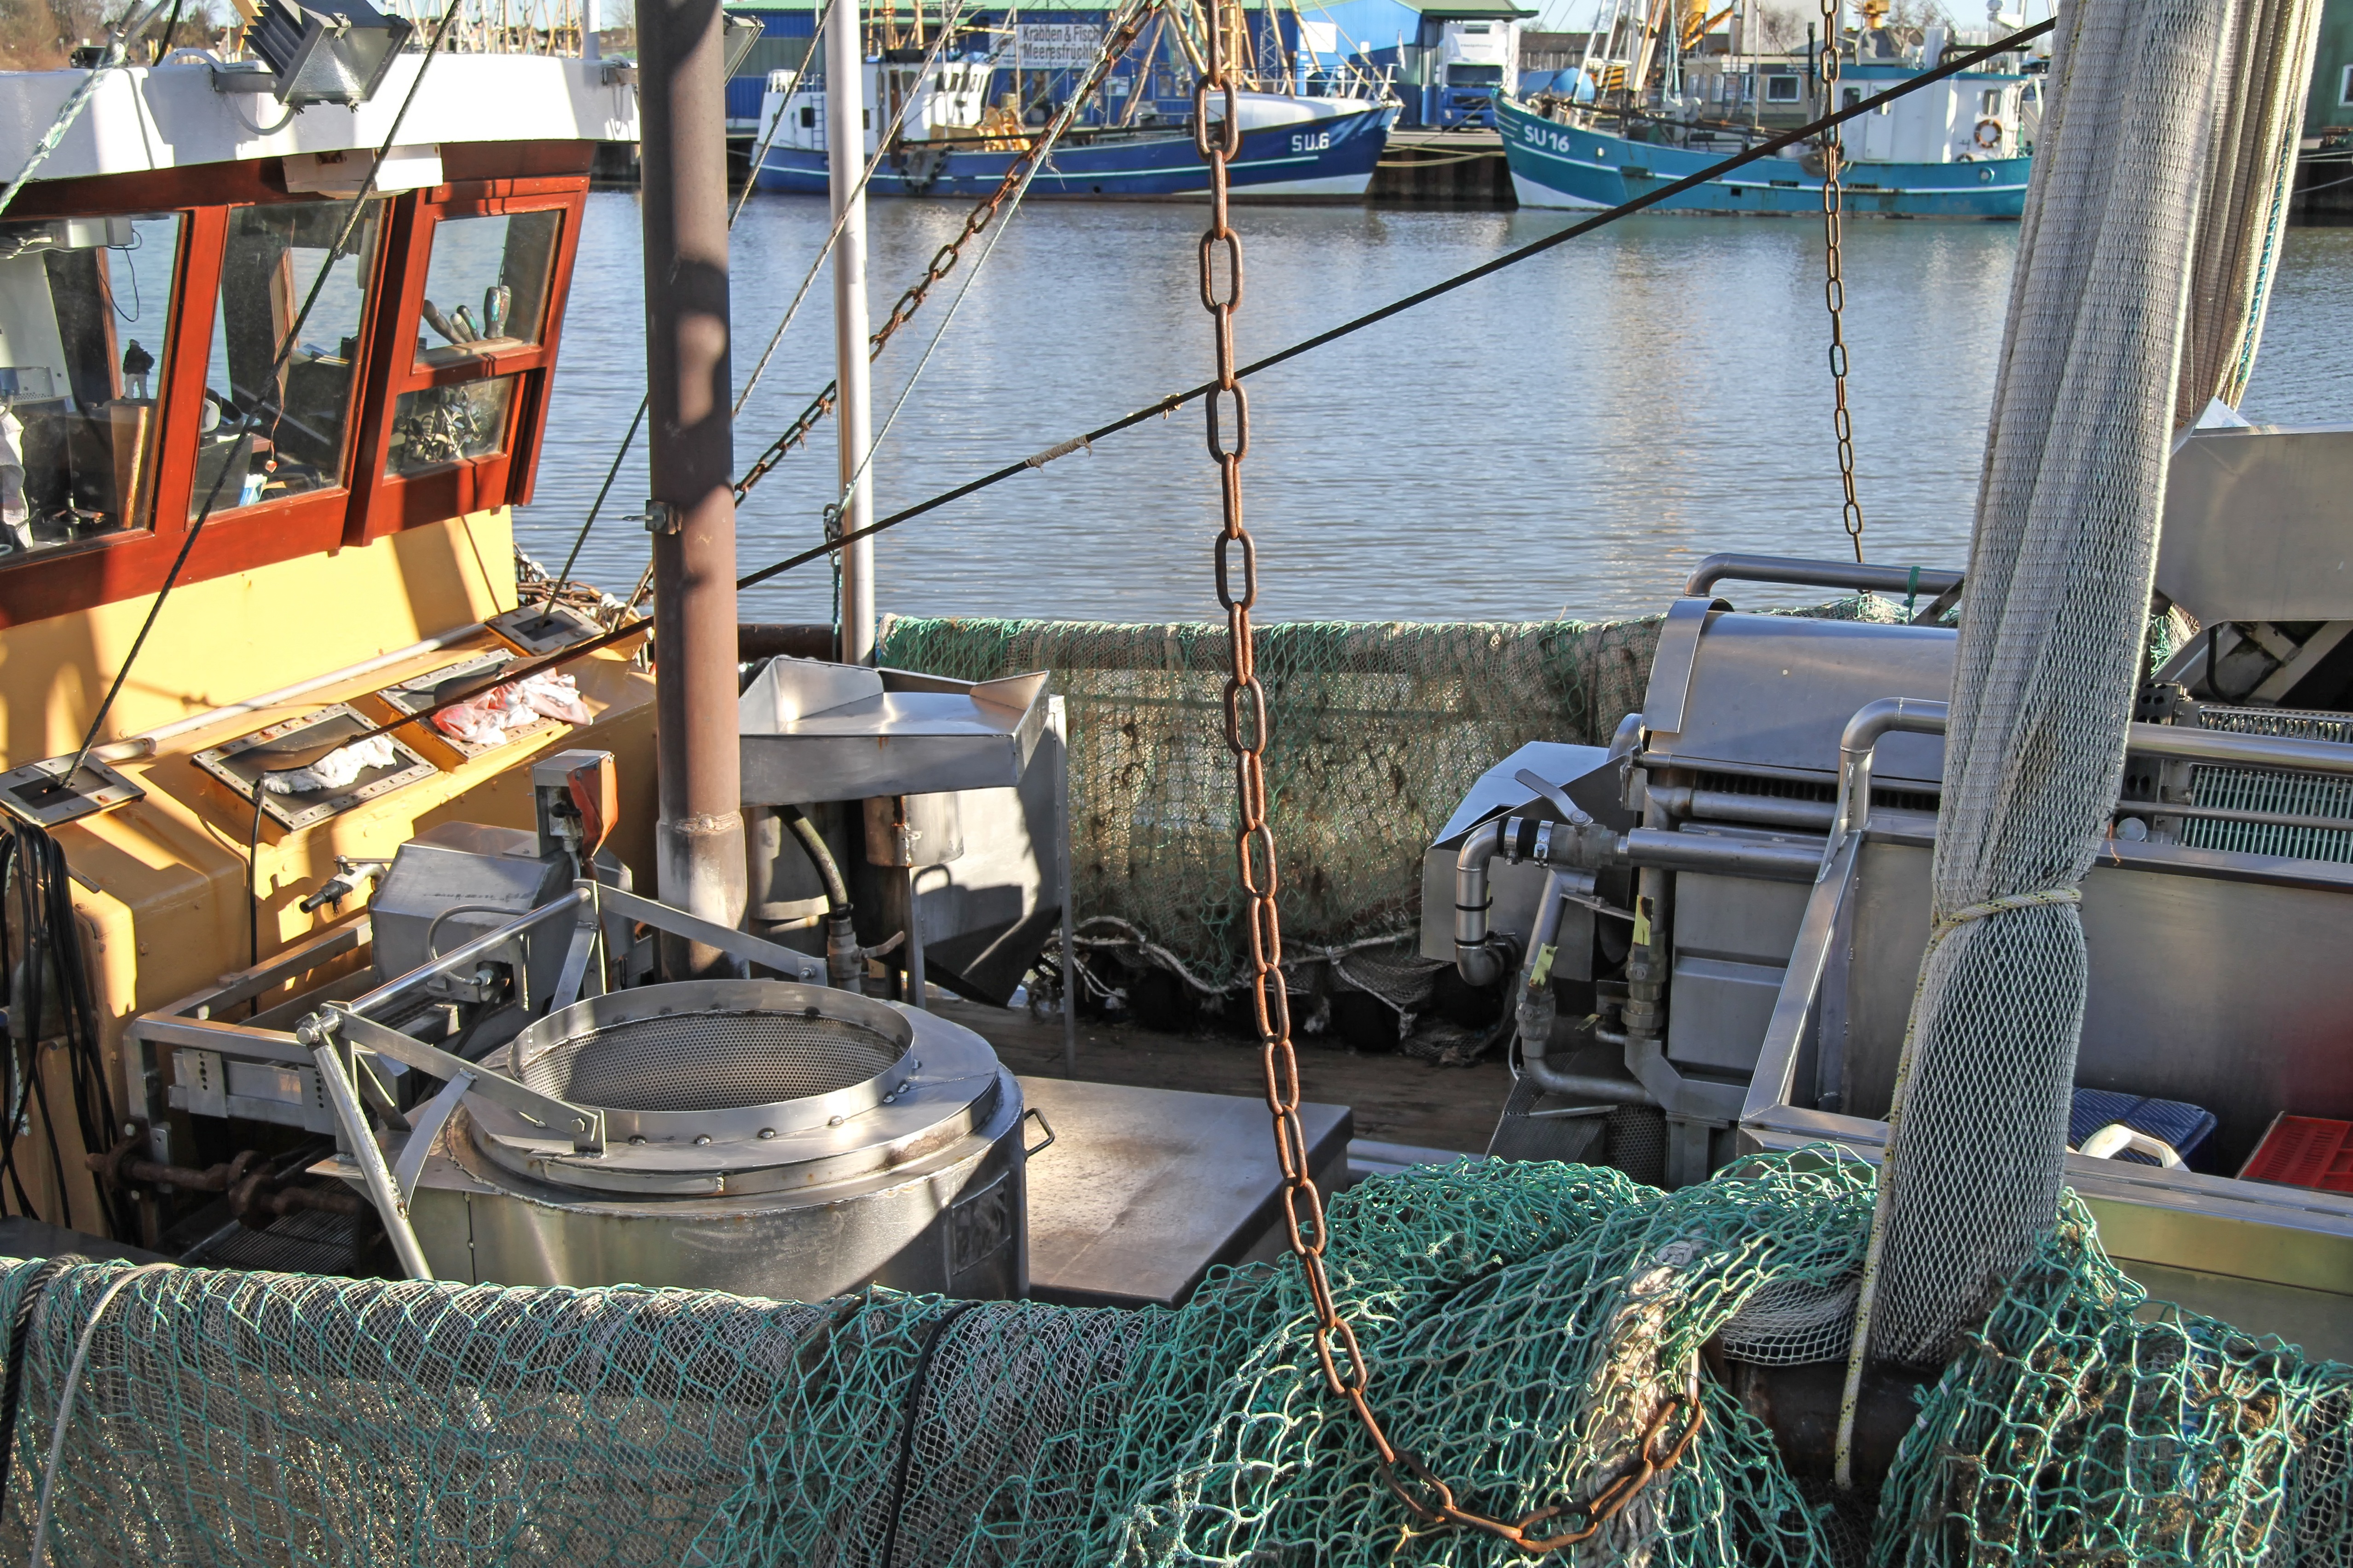
boat, vehicle, equipment, mast, port, shrimp, watercraft, north sea, cutter, cookware amp kitchen utensils